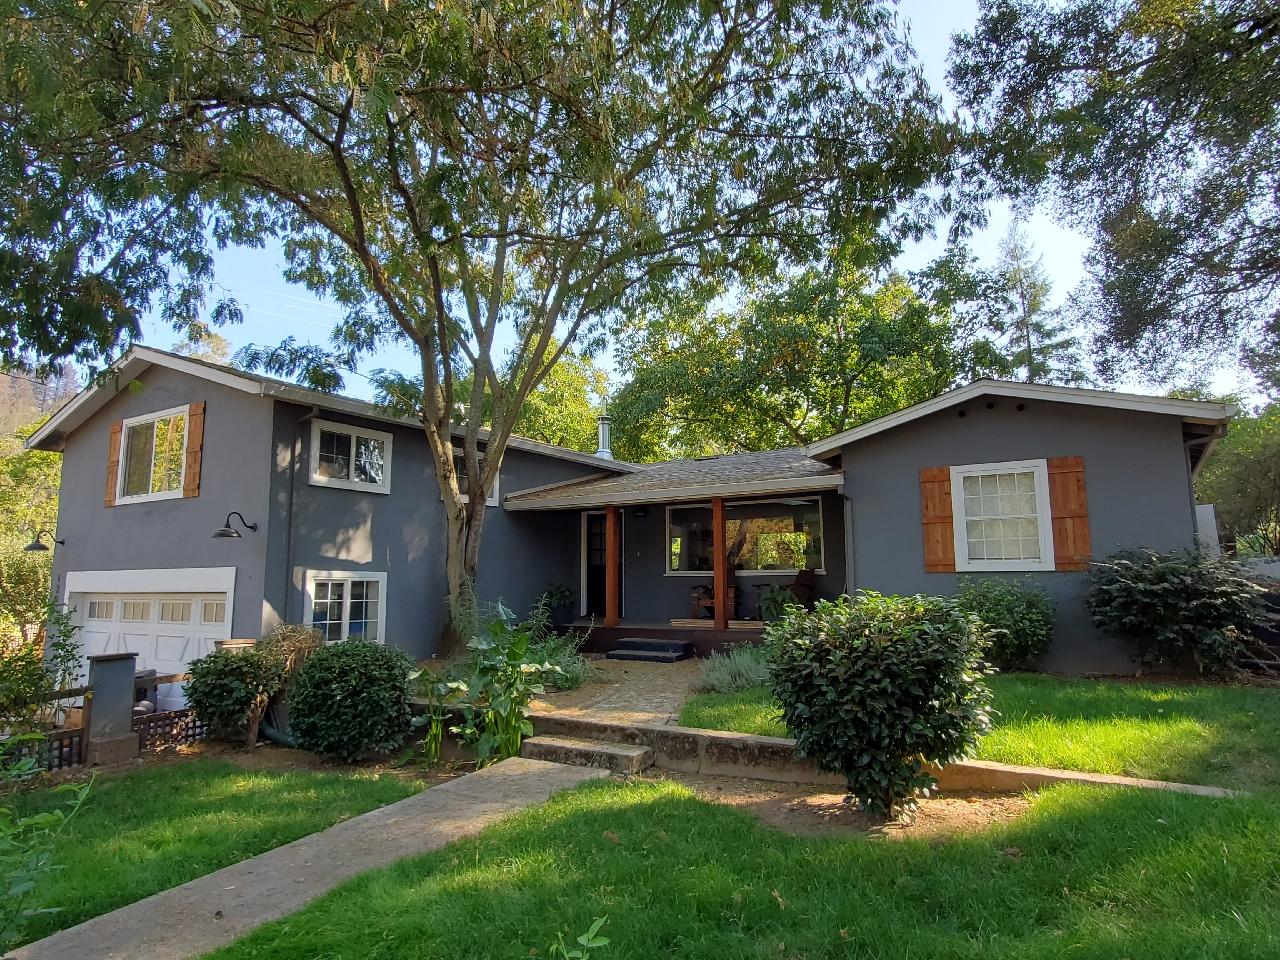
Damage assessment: no_damage